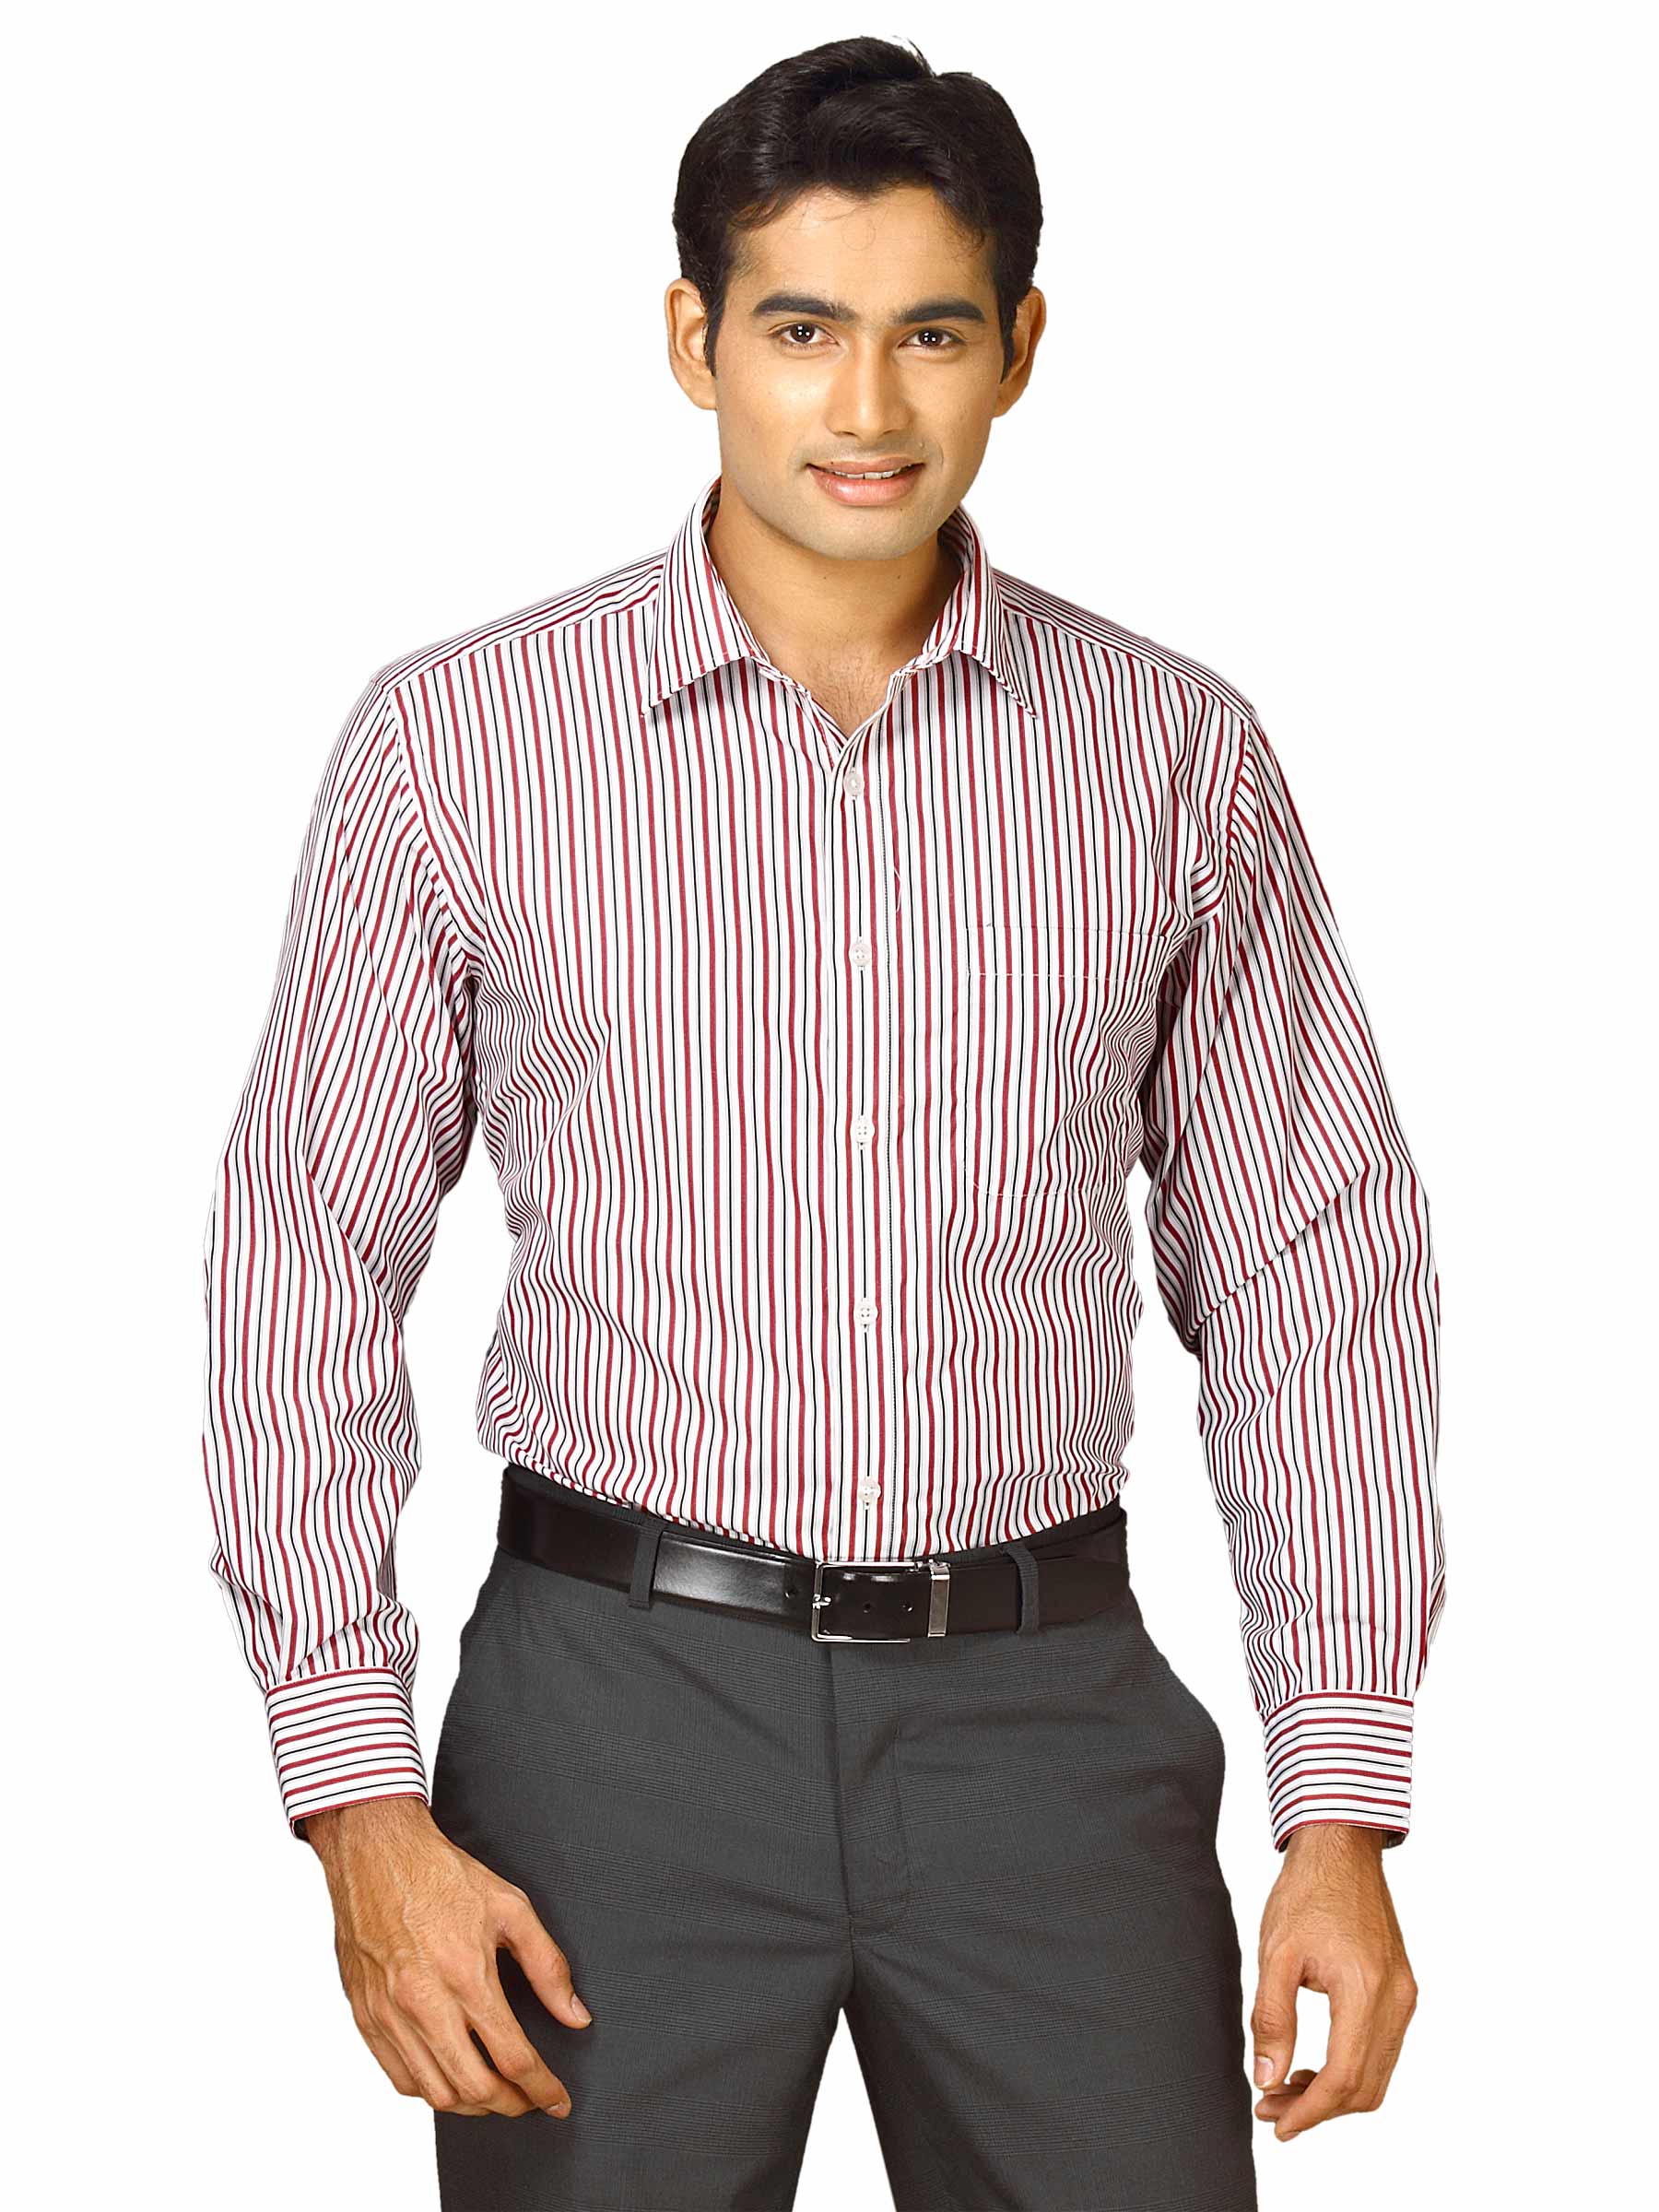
John Miller Men Stripes White Red Shirts
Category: Apparel / Topwear / Shirts
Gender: Men
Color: Red
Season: Fall 2011
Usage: Formal